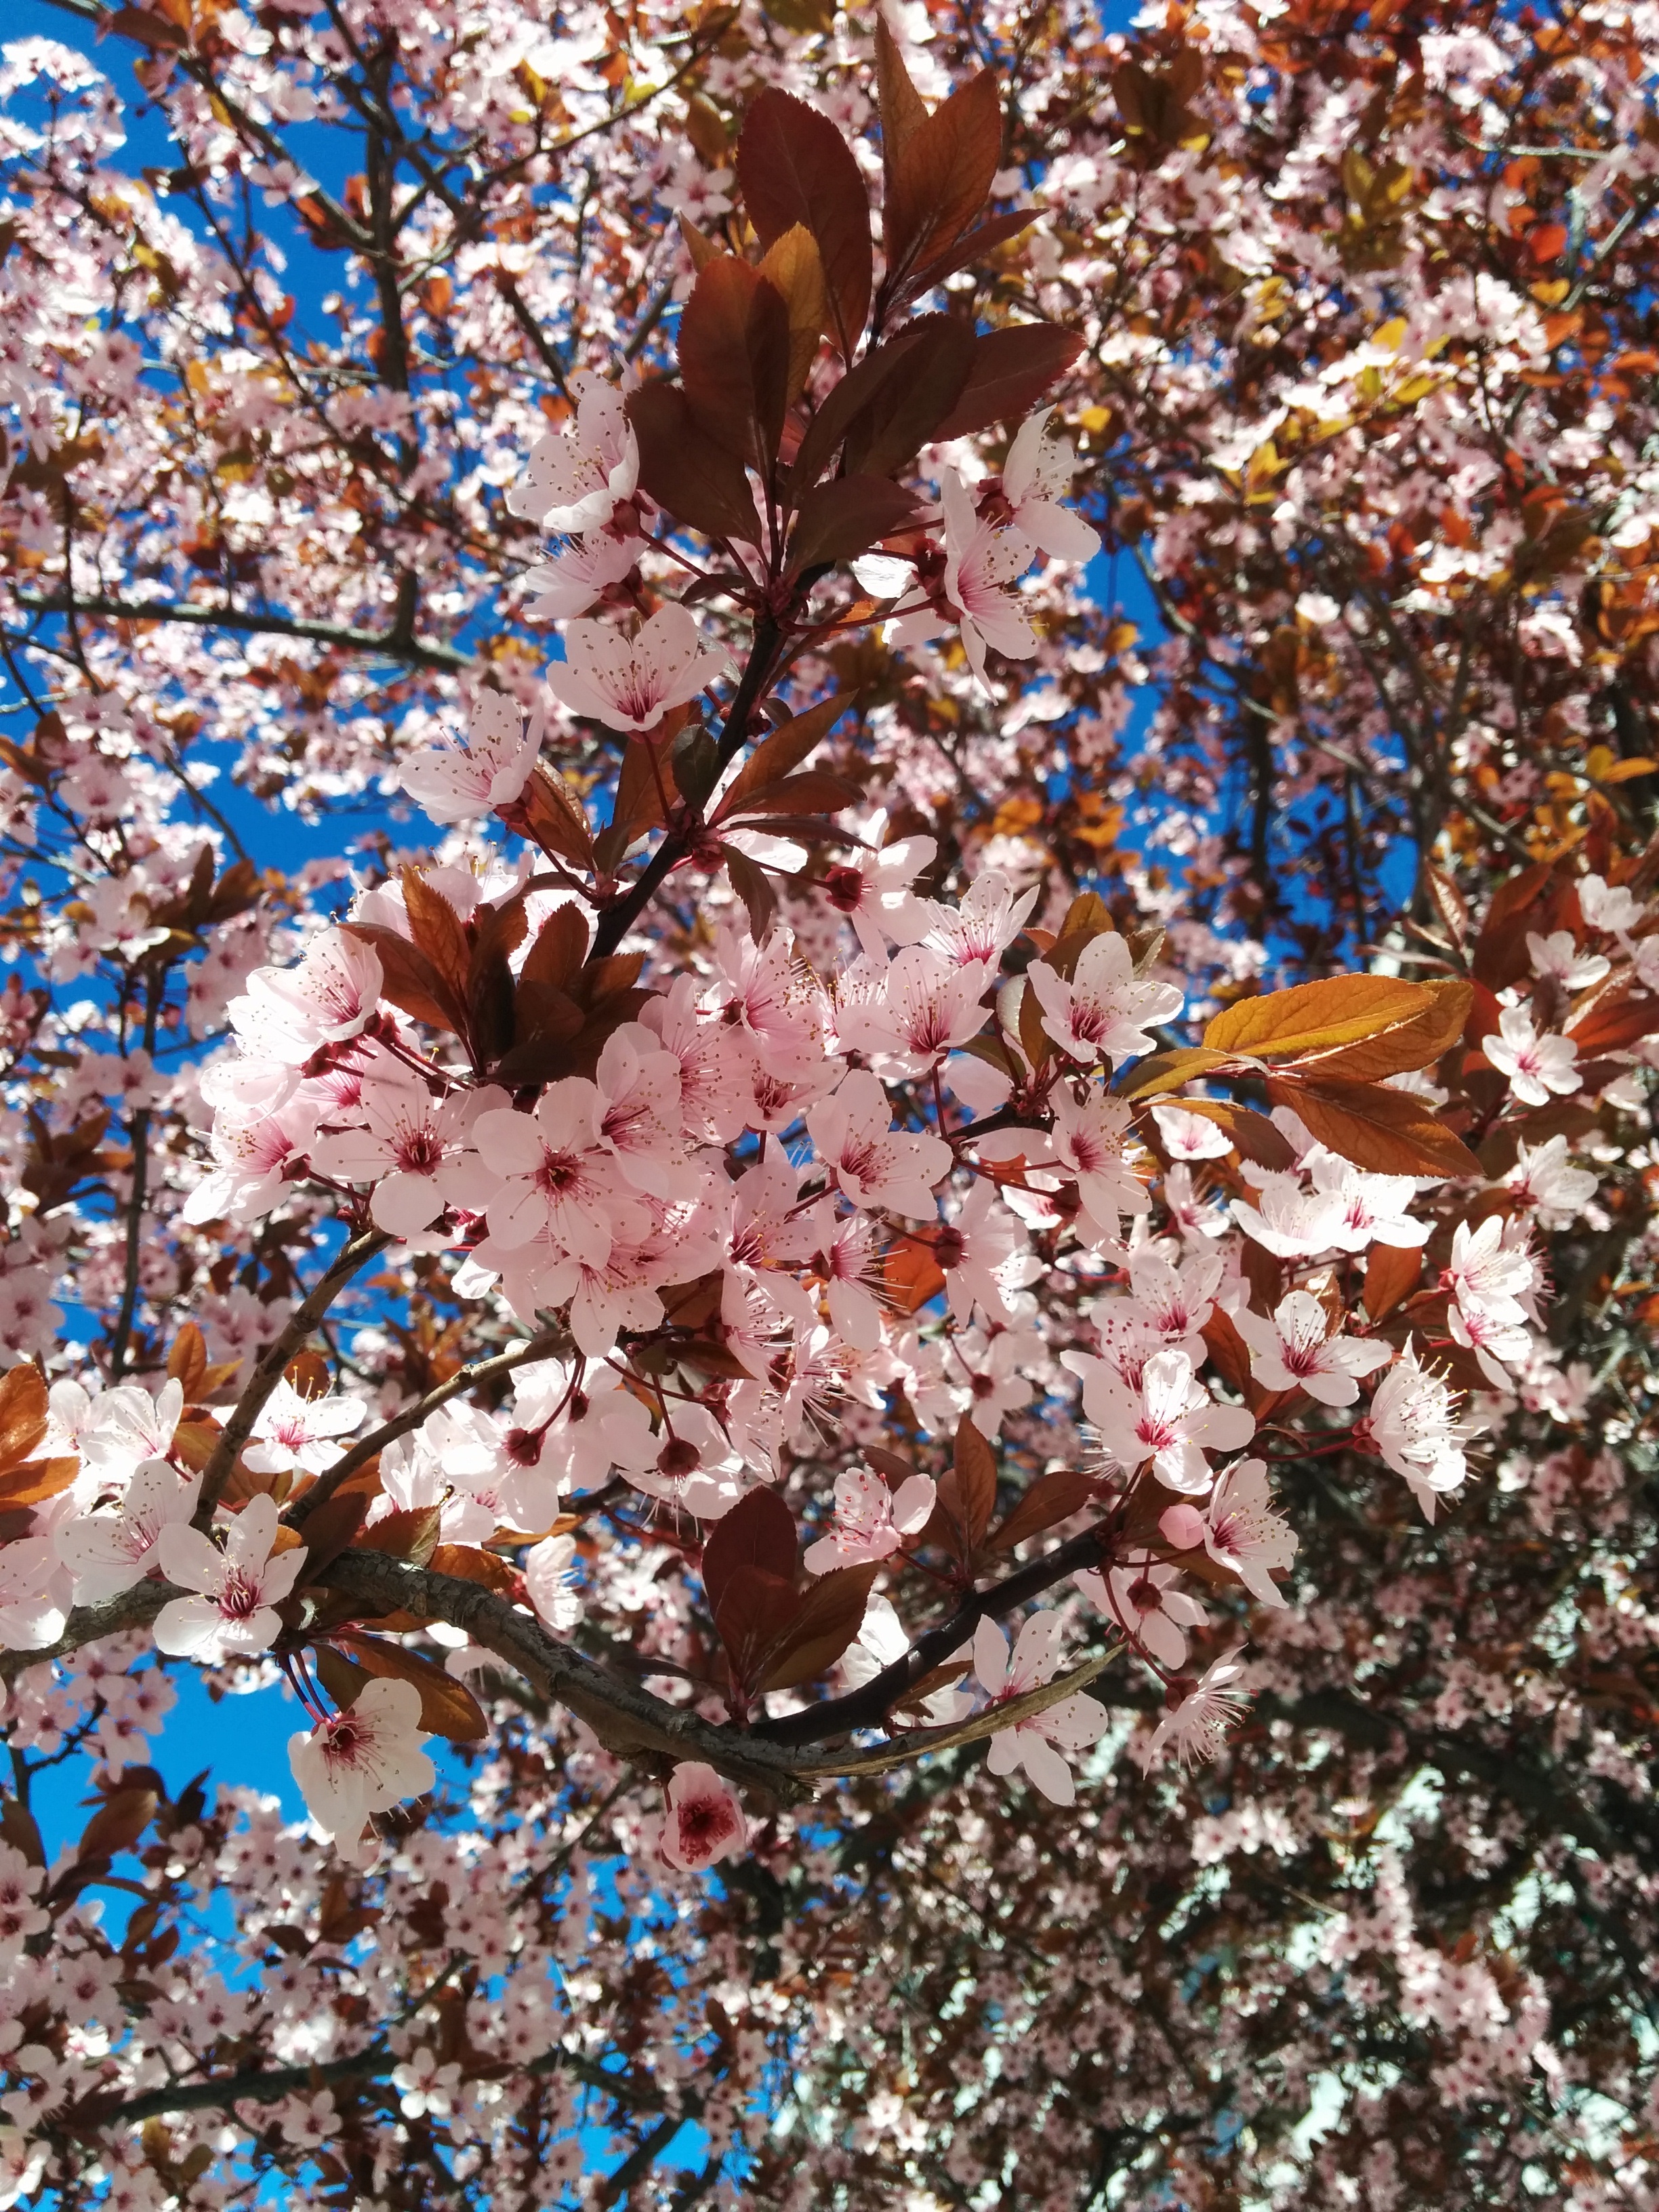
tree, nature, branch, blossom, plant, leaf, flower, food, spring, produce, botany, flora, season, cherry blossom, flowers